Mauro De Mauro

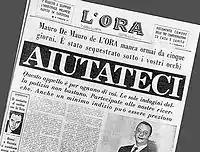
Front page of "L'Ora" five days after the disappearance of De Mauro begging for help to locate him

In 1962, De Mauro investigated the mysterious death of Enrico Mattei, the powerful president of Italy's state-owned oil and gas conglomerate Eni, who died in suspicious circumstances in a plane crash on 27 October. During his controversial tenure of Eni, Mattei had tried to break the oligopoly of the "Seven Sisters" (a term Mattei coined to refer to the dominant oil companies of the mid-20th century). and in 1959, in the middle of the Cold War, brokered an oil import deal with the Soviet Union over intense protests from the United States and NATO, while supporting independence movements against colonial powers such as Algeria. The U.S. National Security Council described Mattei as an irritation and an obstacle in a classified report from 1958, while the French could not forgive Mattei for his Algeria involvement. Responsibility for his death has been attributed to the Mafia, the CIA, and the French nationalist group the "Organisation armée secrète" (OAS).